Yoshiazuma Hiroshi

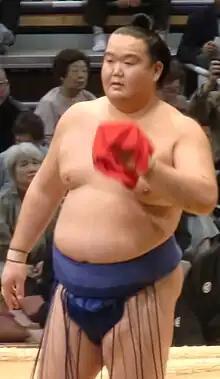
Yoshiazuma in 2011

is a Japanese professional sumo wrestler from Kashima, Kumamoto. He made his professional debut in January 1996 and reached the top division in September 2011. His highest rank has been "maegashira" 12. The fifteen years it took him to reach the top division is the third-slowest progress ever, in the history of professional sumo wrestling. He has not missed a bout in his career to date, and in September 2023 moved into the top ten record holders for most consecutive bouts.